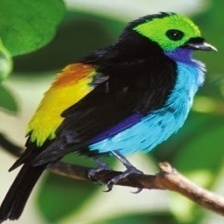
Species: PARADISE TANAGER
Scientific name: TANGARA CHILENSIS